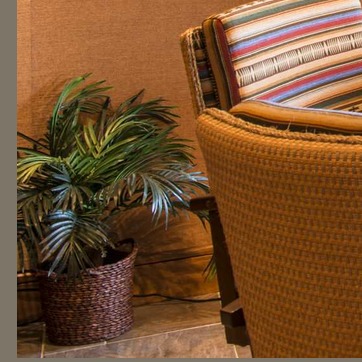
Material: foliage